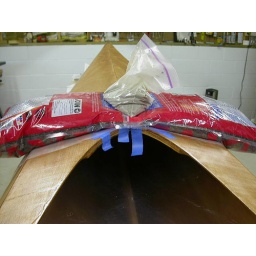
bags of birdseed used to weight the onlay as the epoxy sets, with bag of sand in the center